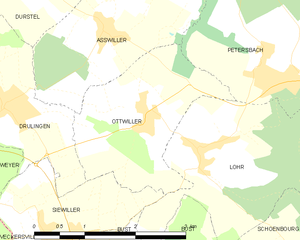
Carte des communes françaises